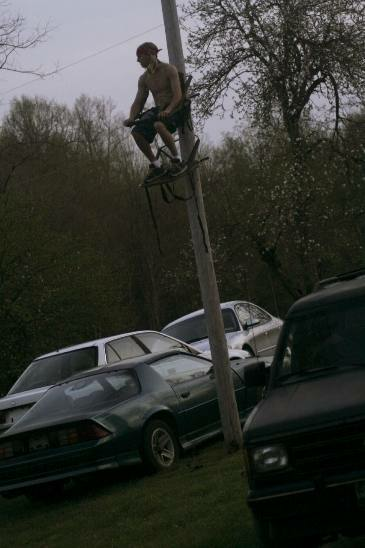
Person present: Yes